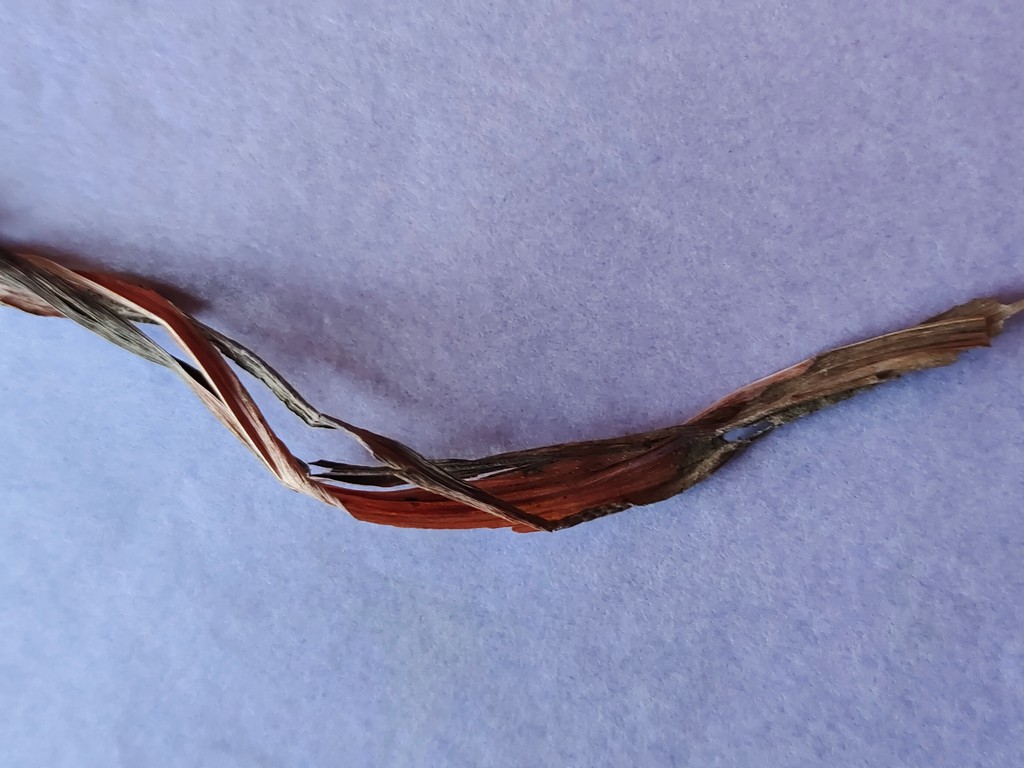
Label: Dried